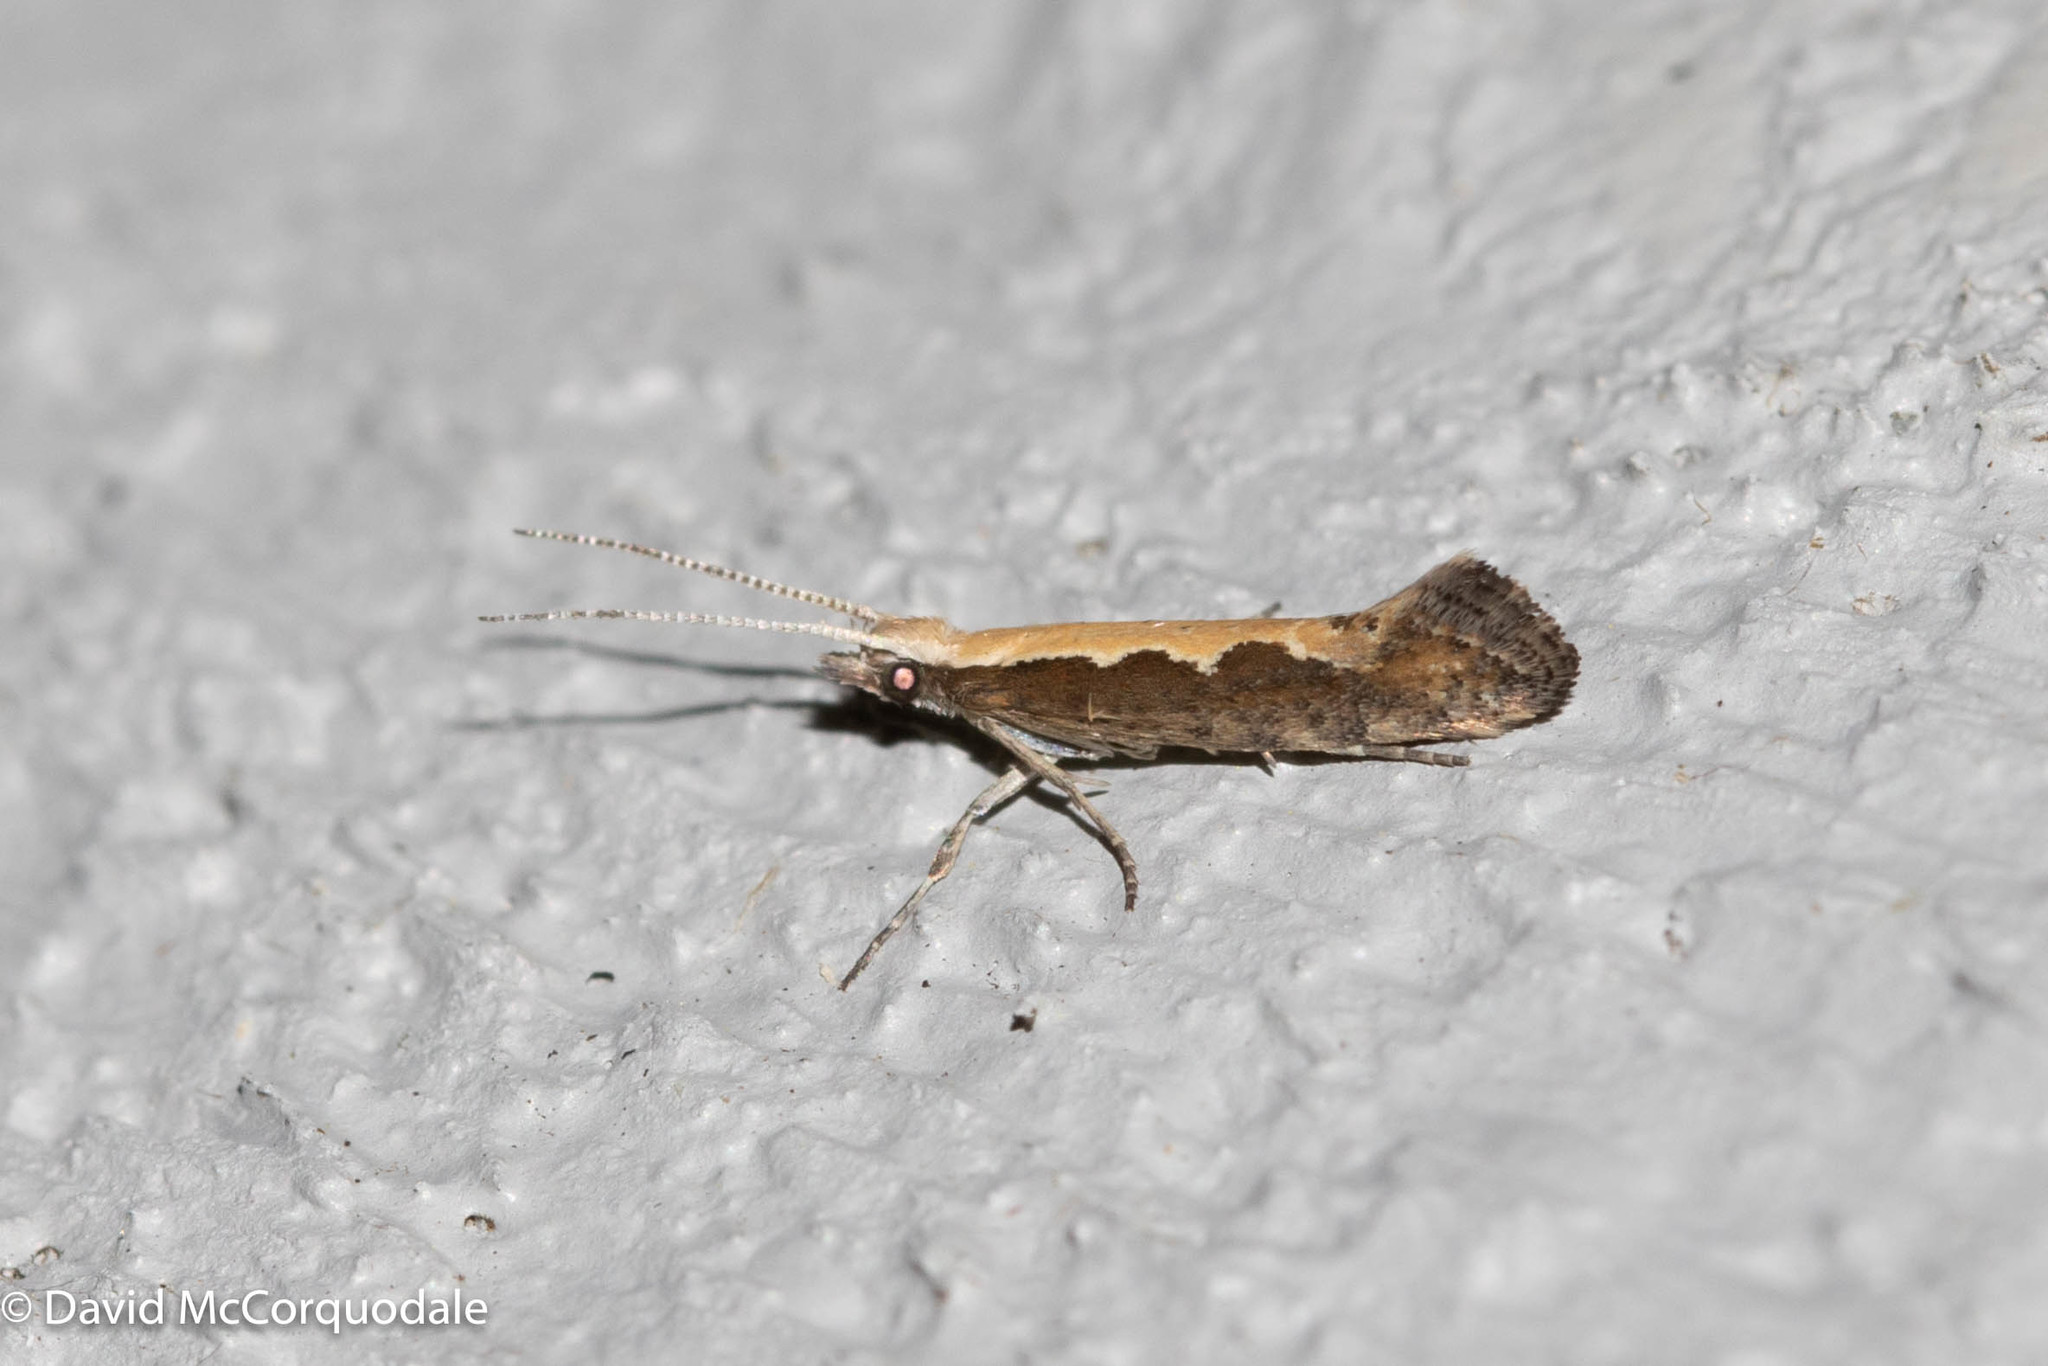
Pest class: diamondback_moth